Ronda de Sant Pau

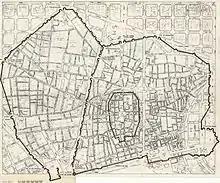
Plan of medieval Barcelona with the walled perimeter corresponding to the 15th century. The Ronda de Sant Pau corresponds to the central section on the left.

Built on top of the 1389 city wall, it was given this name because it is near the exit of the Carrer de Sant Pau and in memory of an old gateway of the same name that was open seasonally on the site.